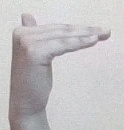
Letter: khaa